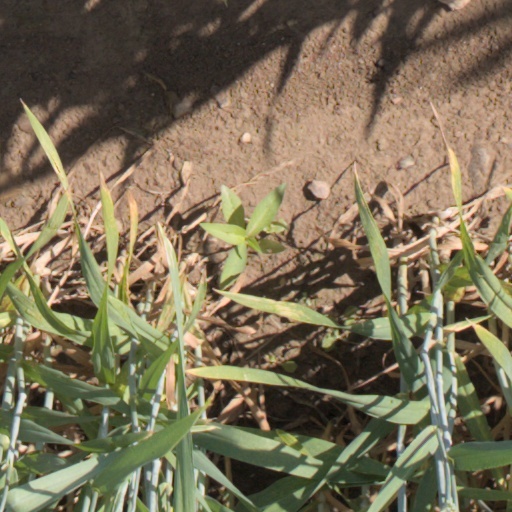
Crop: wheat